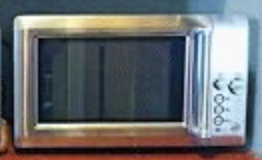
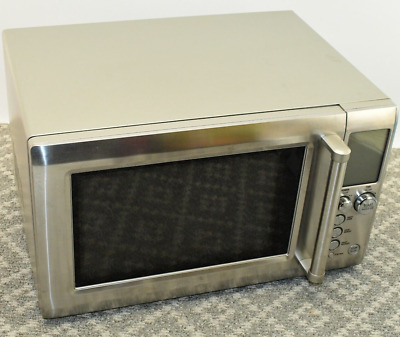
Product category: misc
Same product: yes